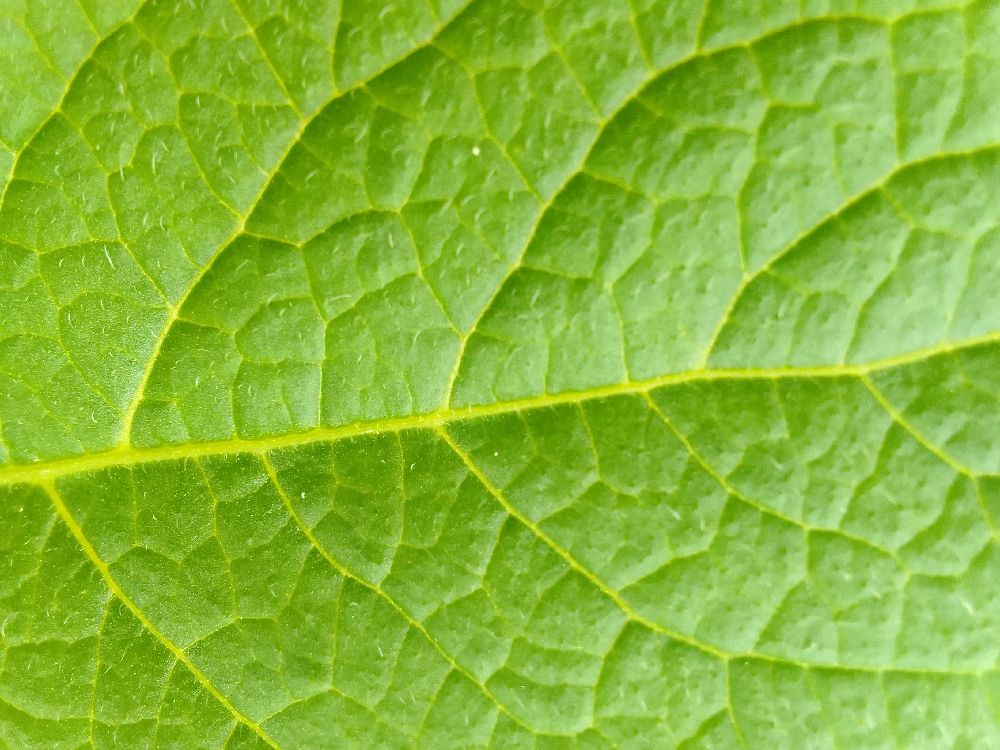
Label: Healthy